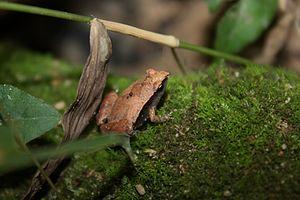
Microhyla heymonsi est une espèce d'amphibiens de la famille des Microhylidae.